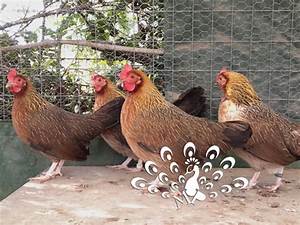
Label: chicken